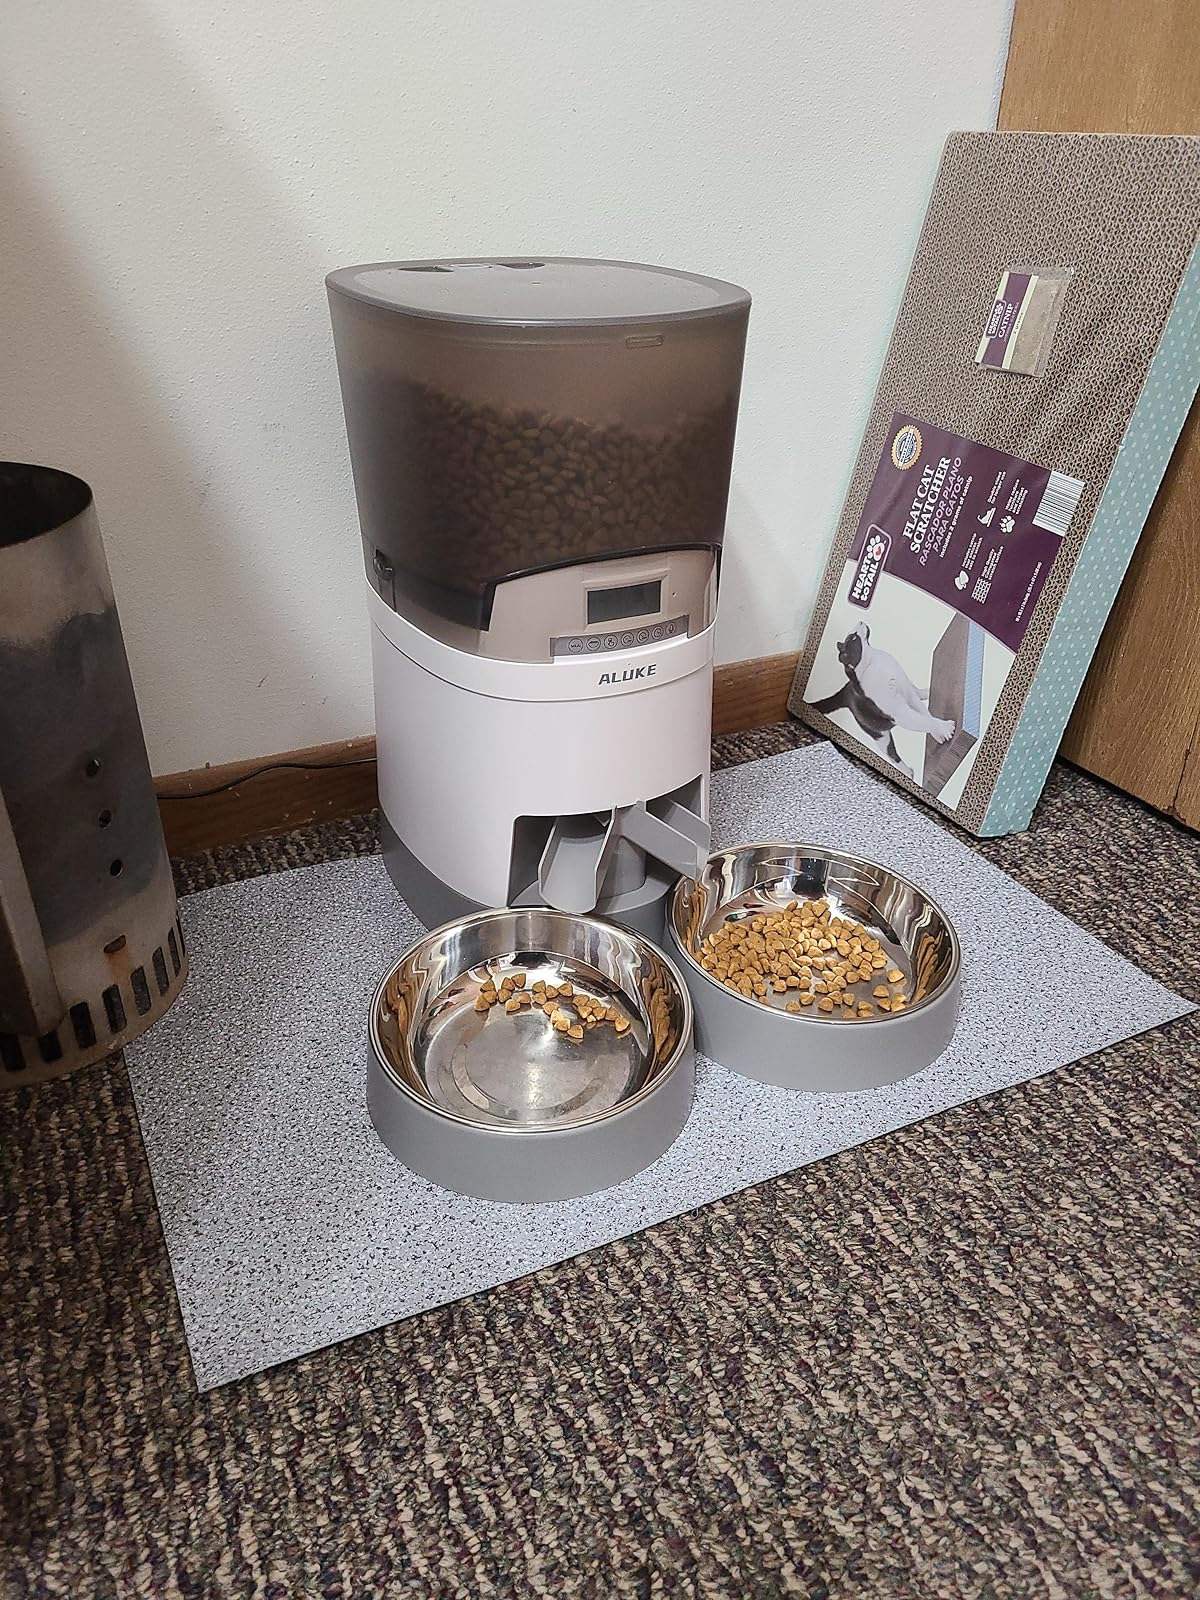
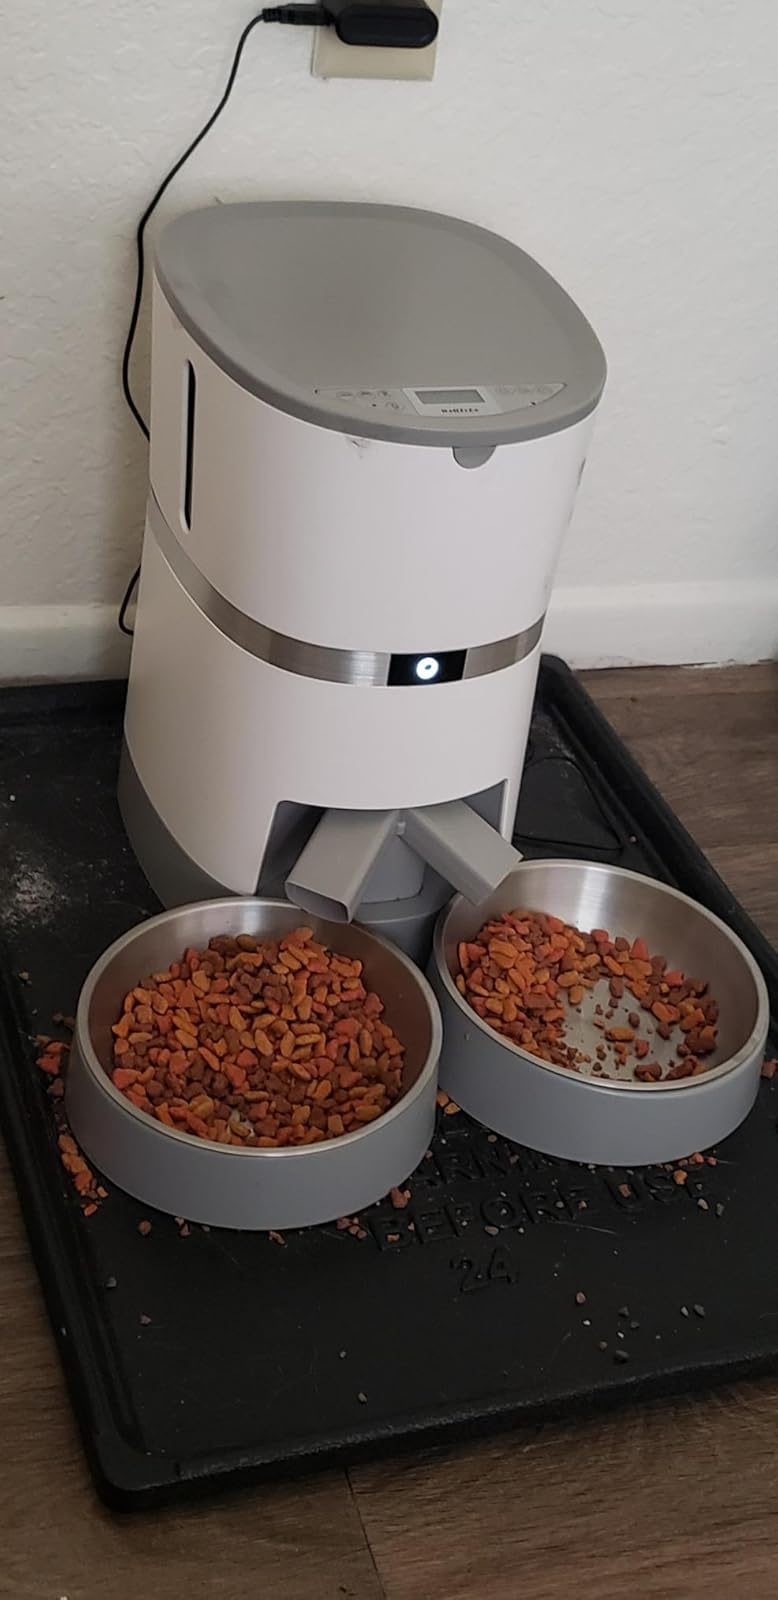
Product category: items_feeder
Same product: no